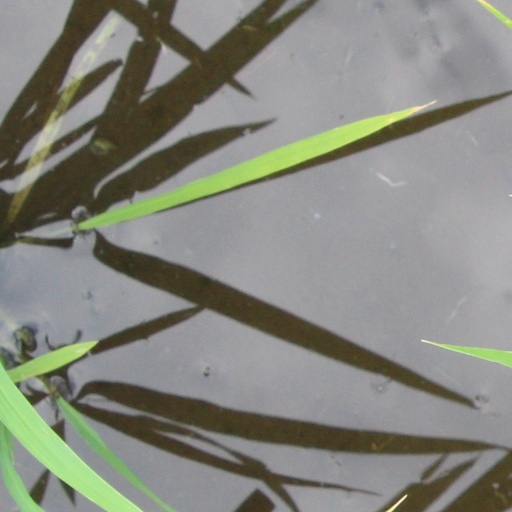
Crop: rice